Cornelius Vanderbilt

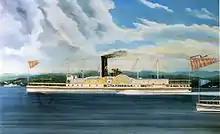
"C. Vanderbilt", Hudson River steamer owned by Cornelius Vanderbilt (oil on canvas by James and John Bard)

After Thomas Gibbons died in 1826, Vanderbilt worked for Gibbons' son William until 1829. Though he had always run his own businesses on the side, he now worked entirely for himself. Step by step, he started lines between New York and the surrounding region. First he took over Gibbons' ferry to New Jersey, then switched to western Long Island Sound. In 1831, he took over his brother Jacob's line to Peekskill, New York, on the lower Hudson River. That year he faced opposition by a steamboat operated by Daniel Drew, who forced Vanderbilt to buy him out. Impressed, Vanderbilt became a secret partner with Drew for the next thirty years, so that the two men would have an incentive to avoid competing with each other.